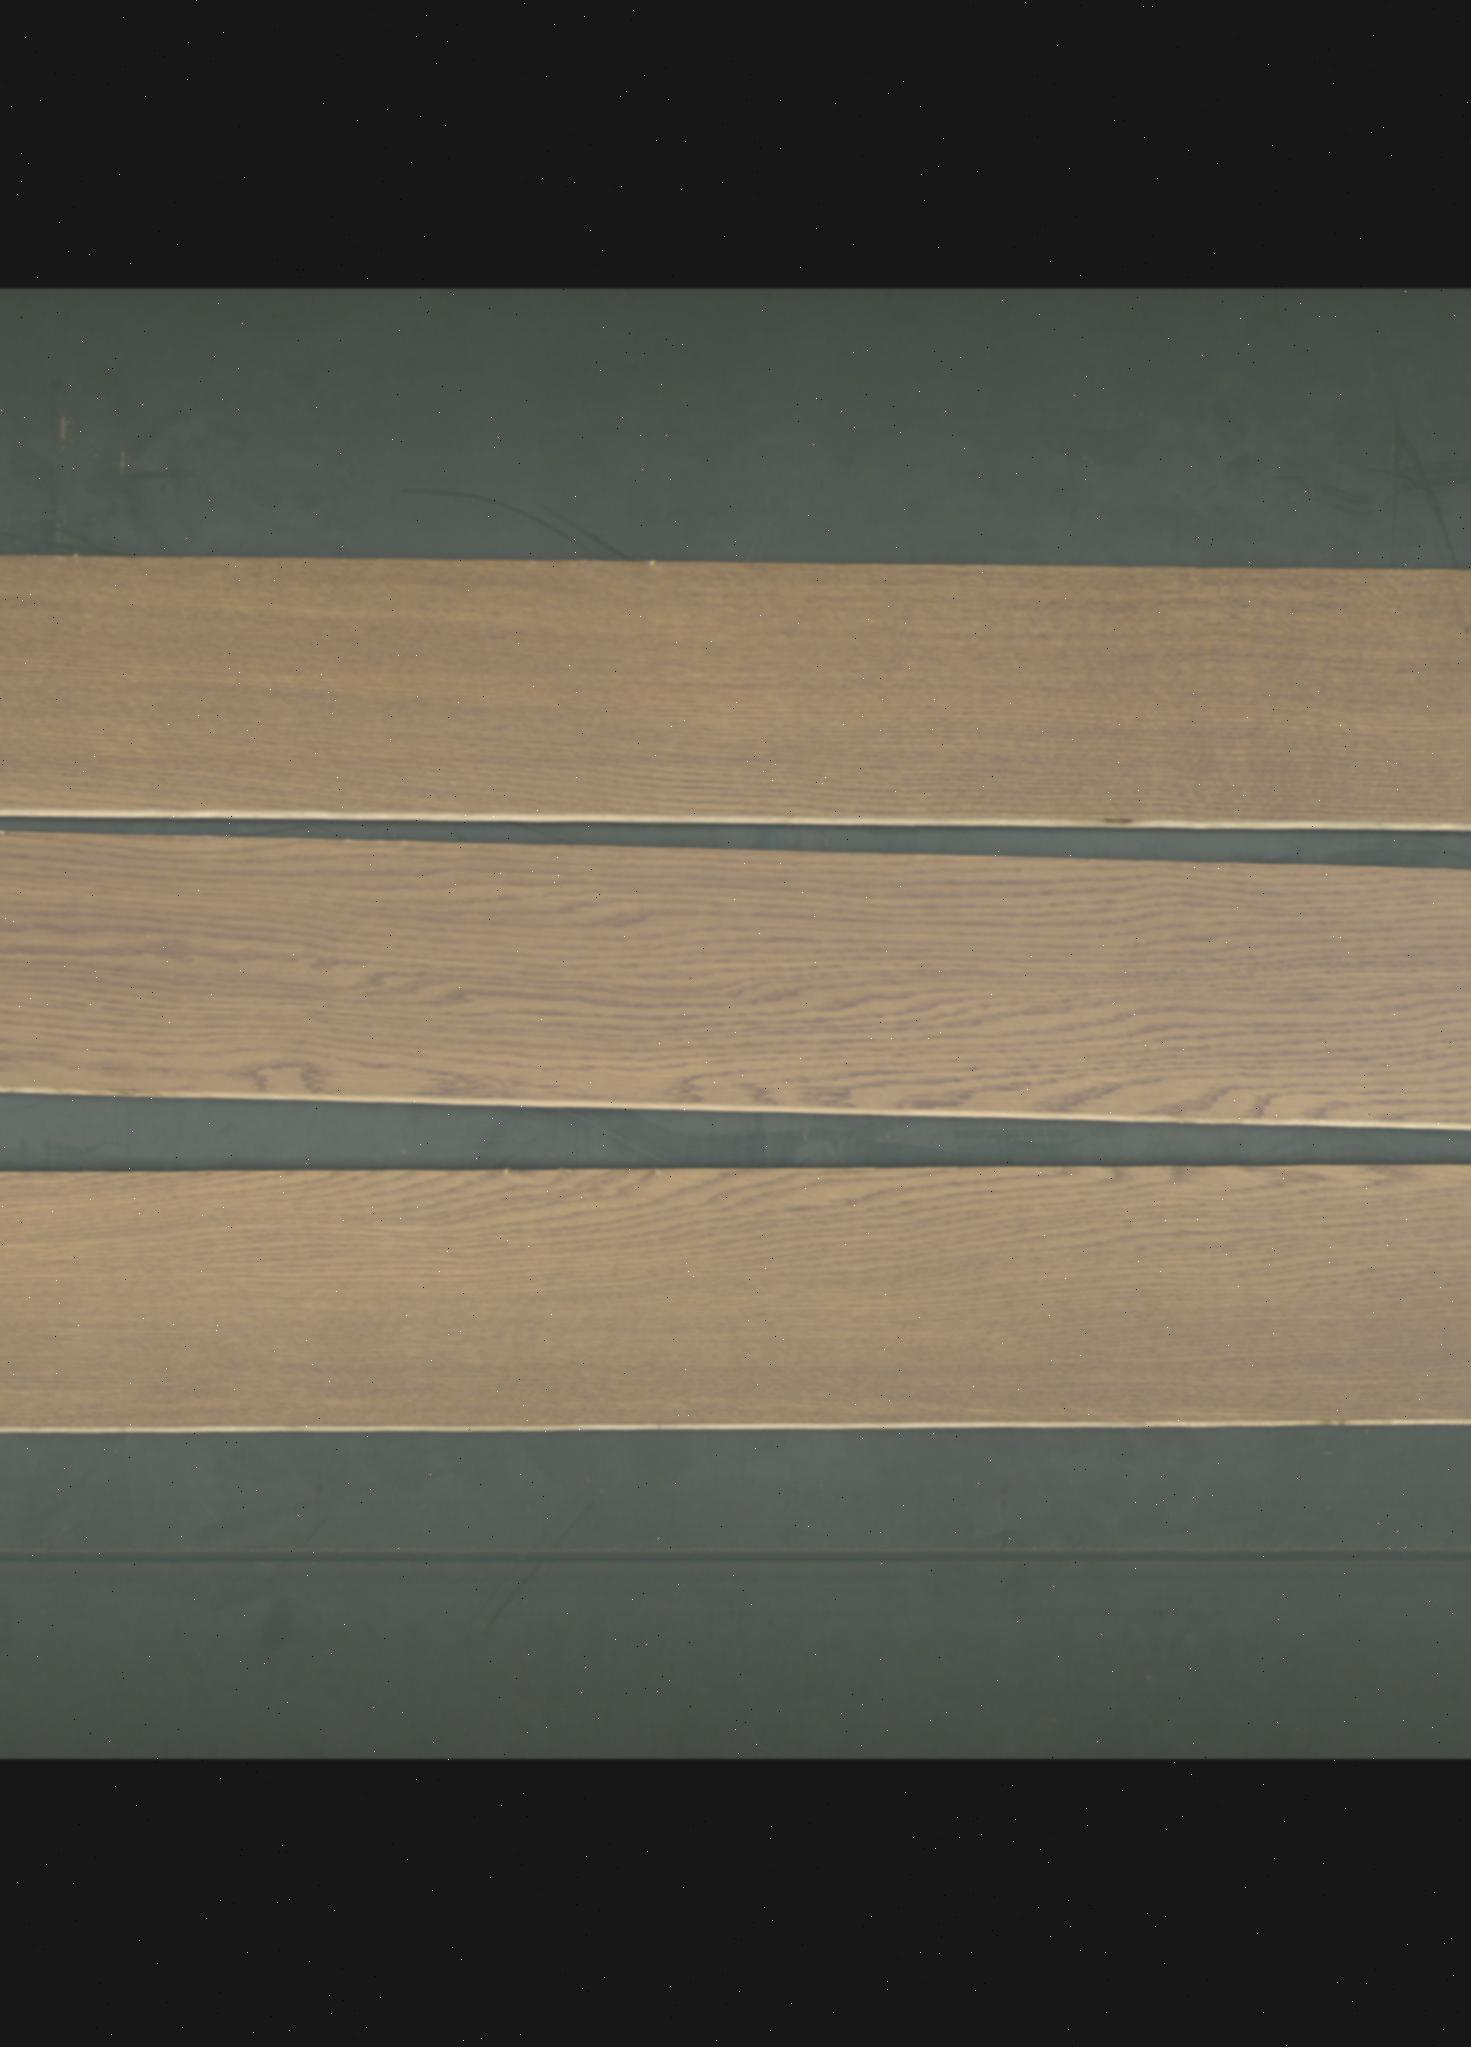
Label: mixers